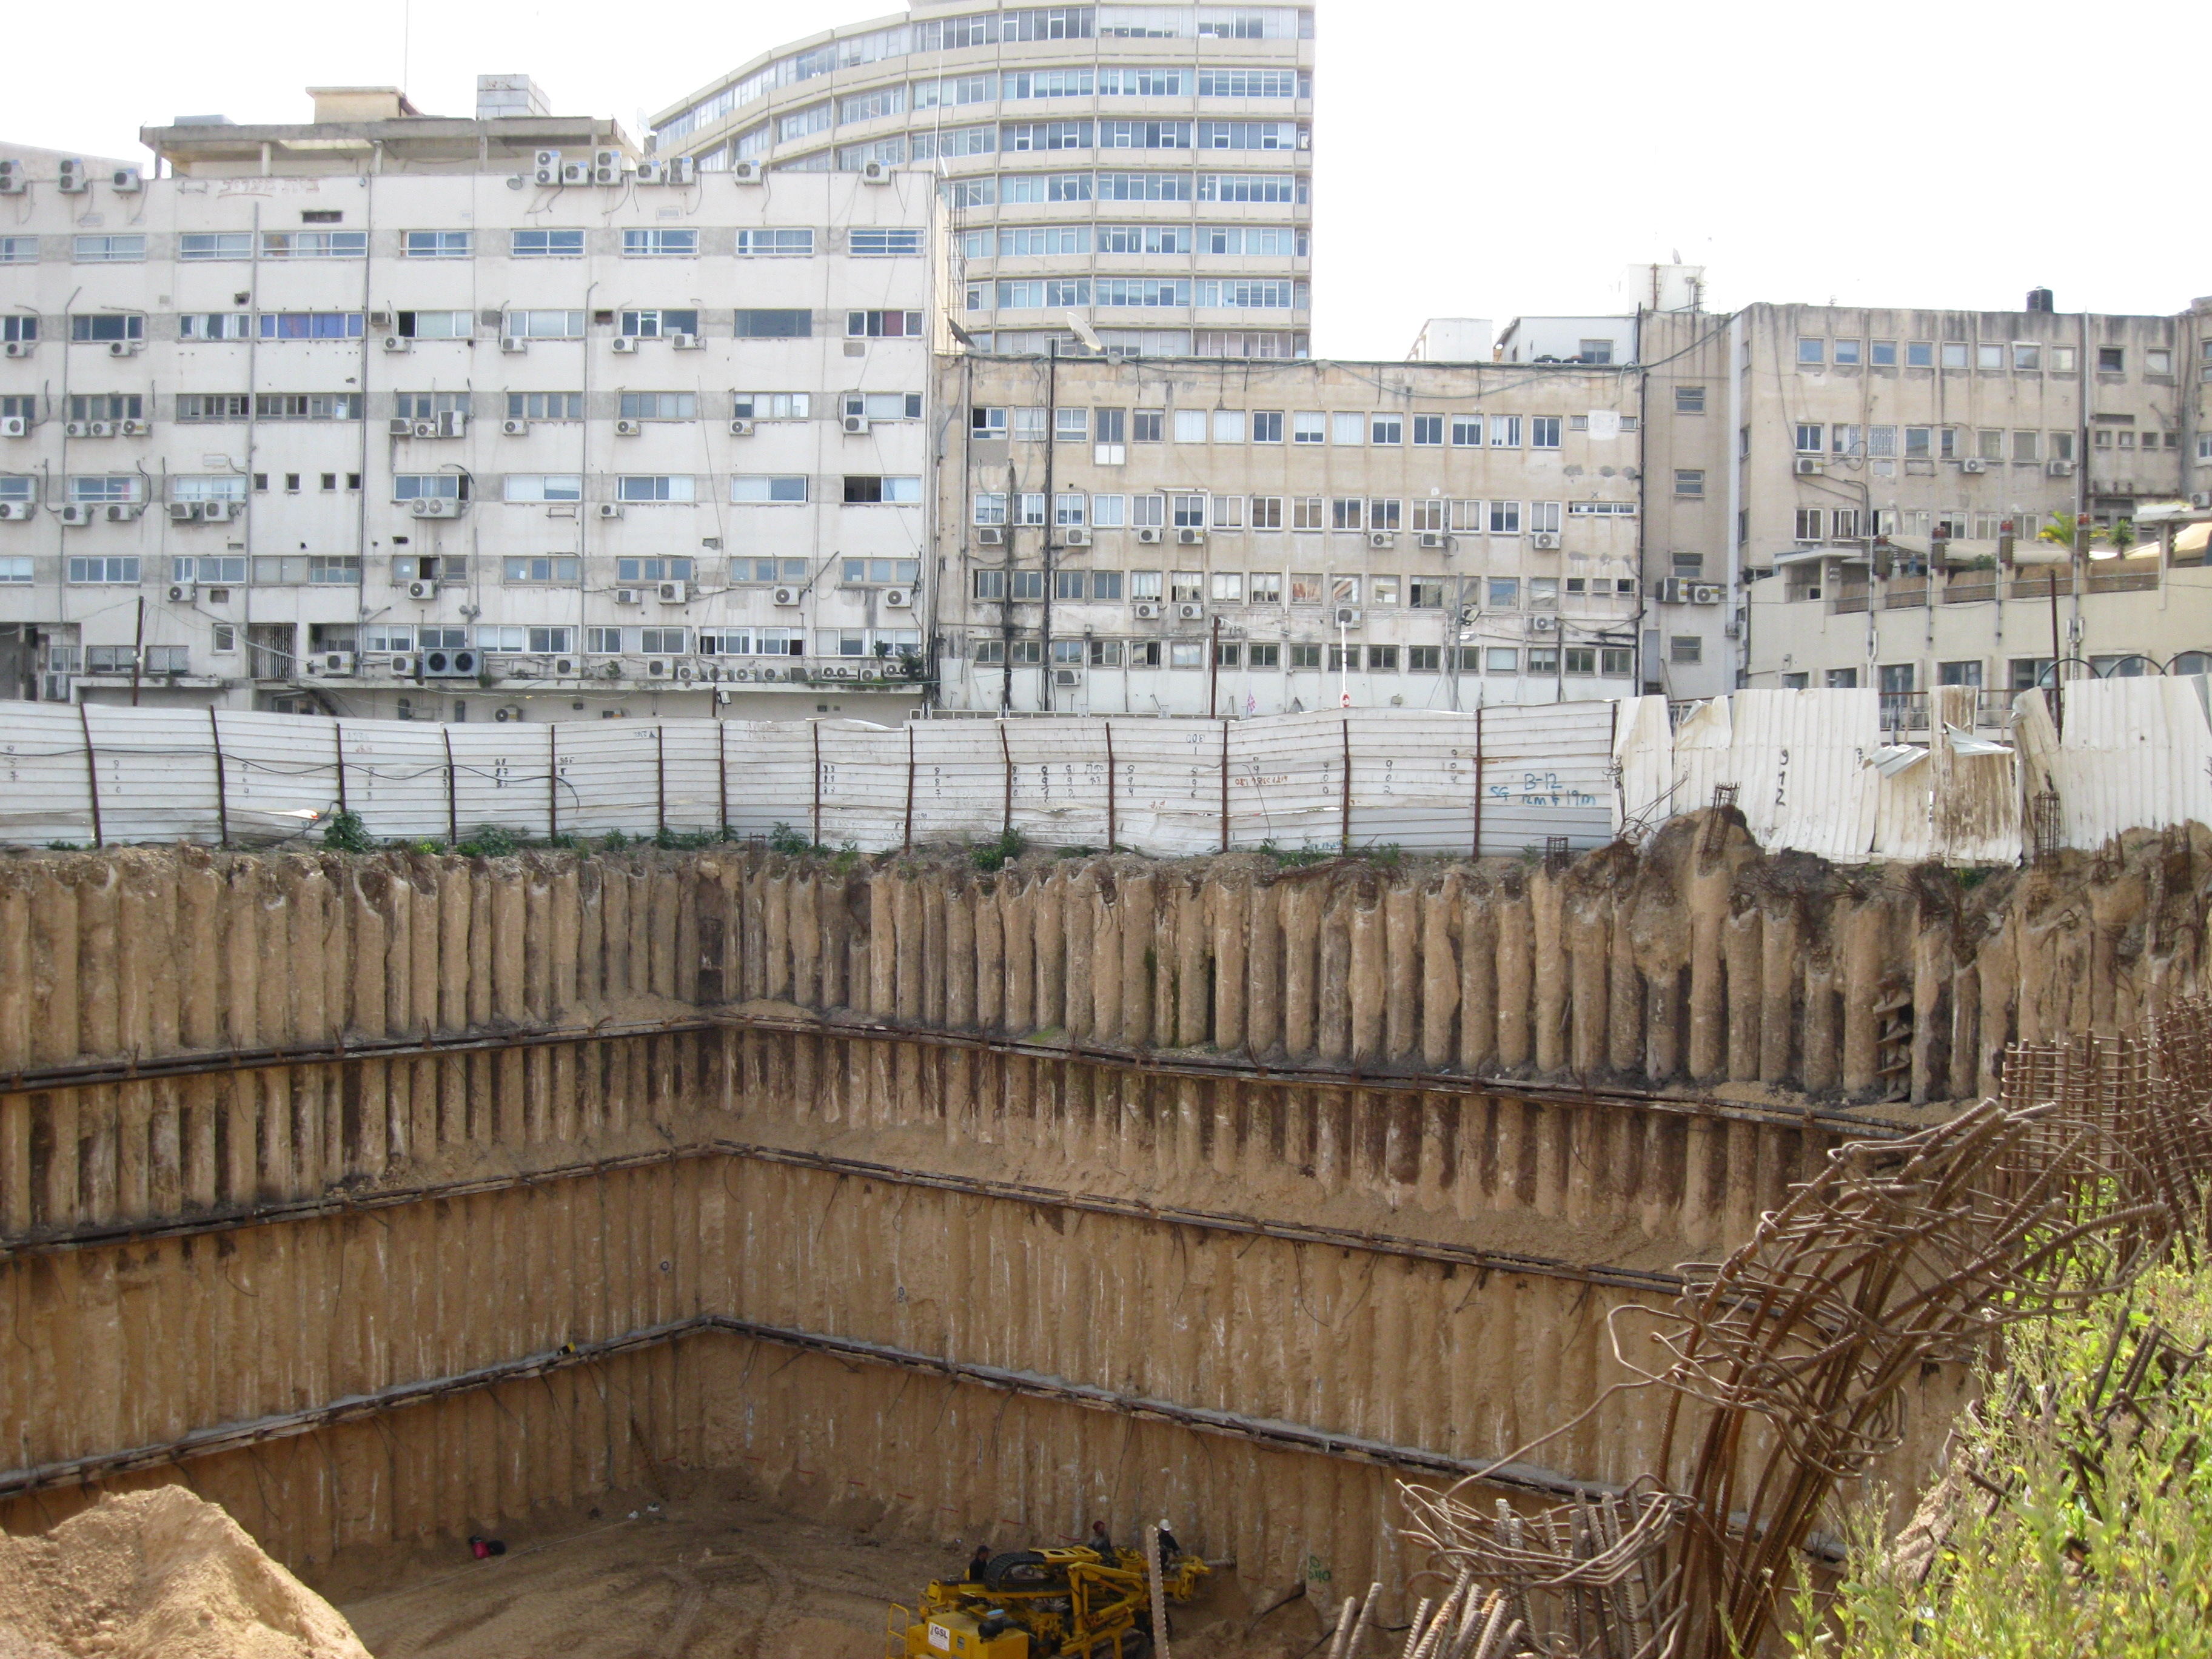
industrial, construction, day, city, morning, concrete, building, large structure, development, architecture, evolution, high angle, view, crane, machine, levels, floor, crater, hole, dig, fence, border, wall, reinforced concrete